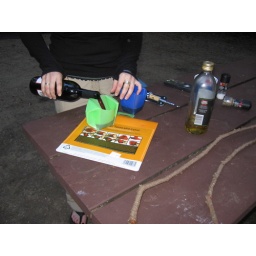
Wine in folded plastic mugs - classy!